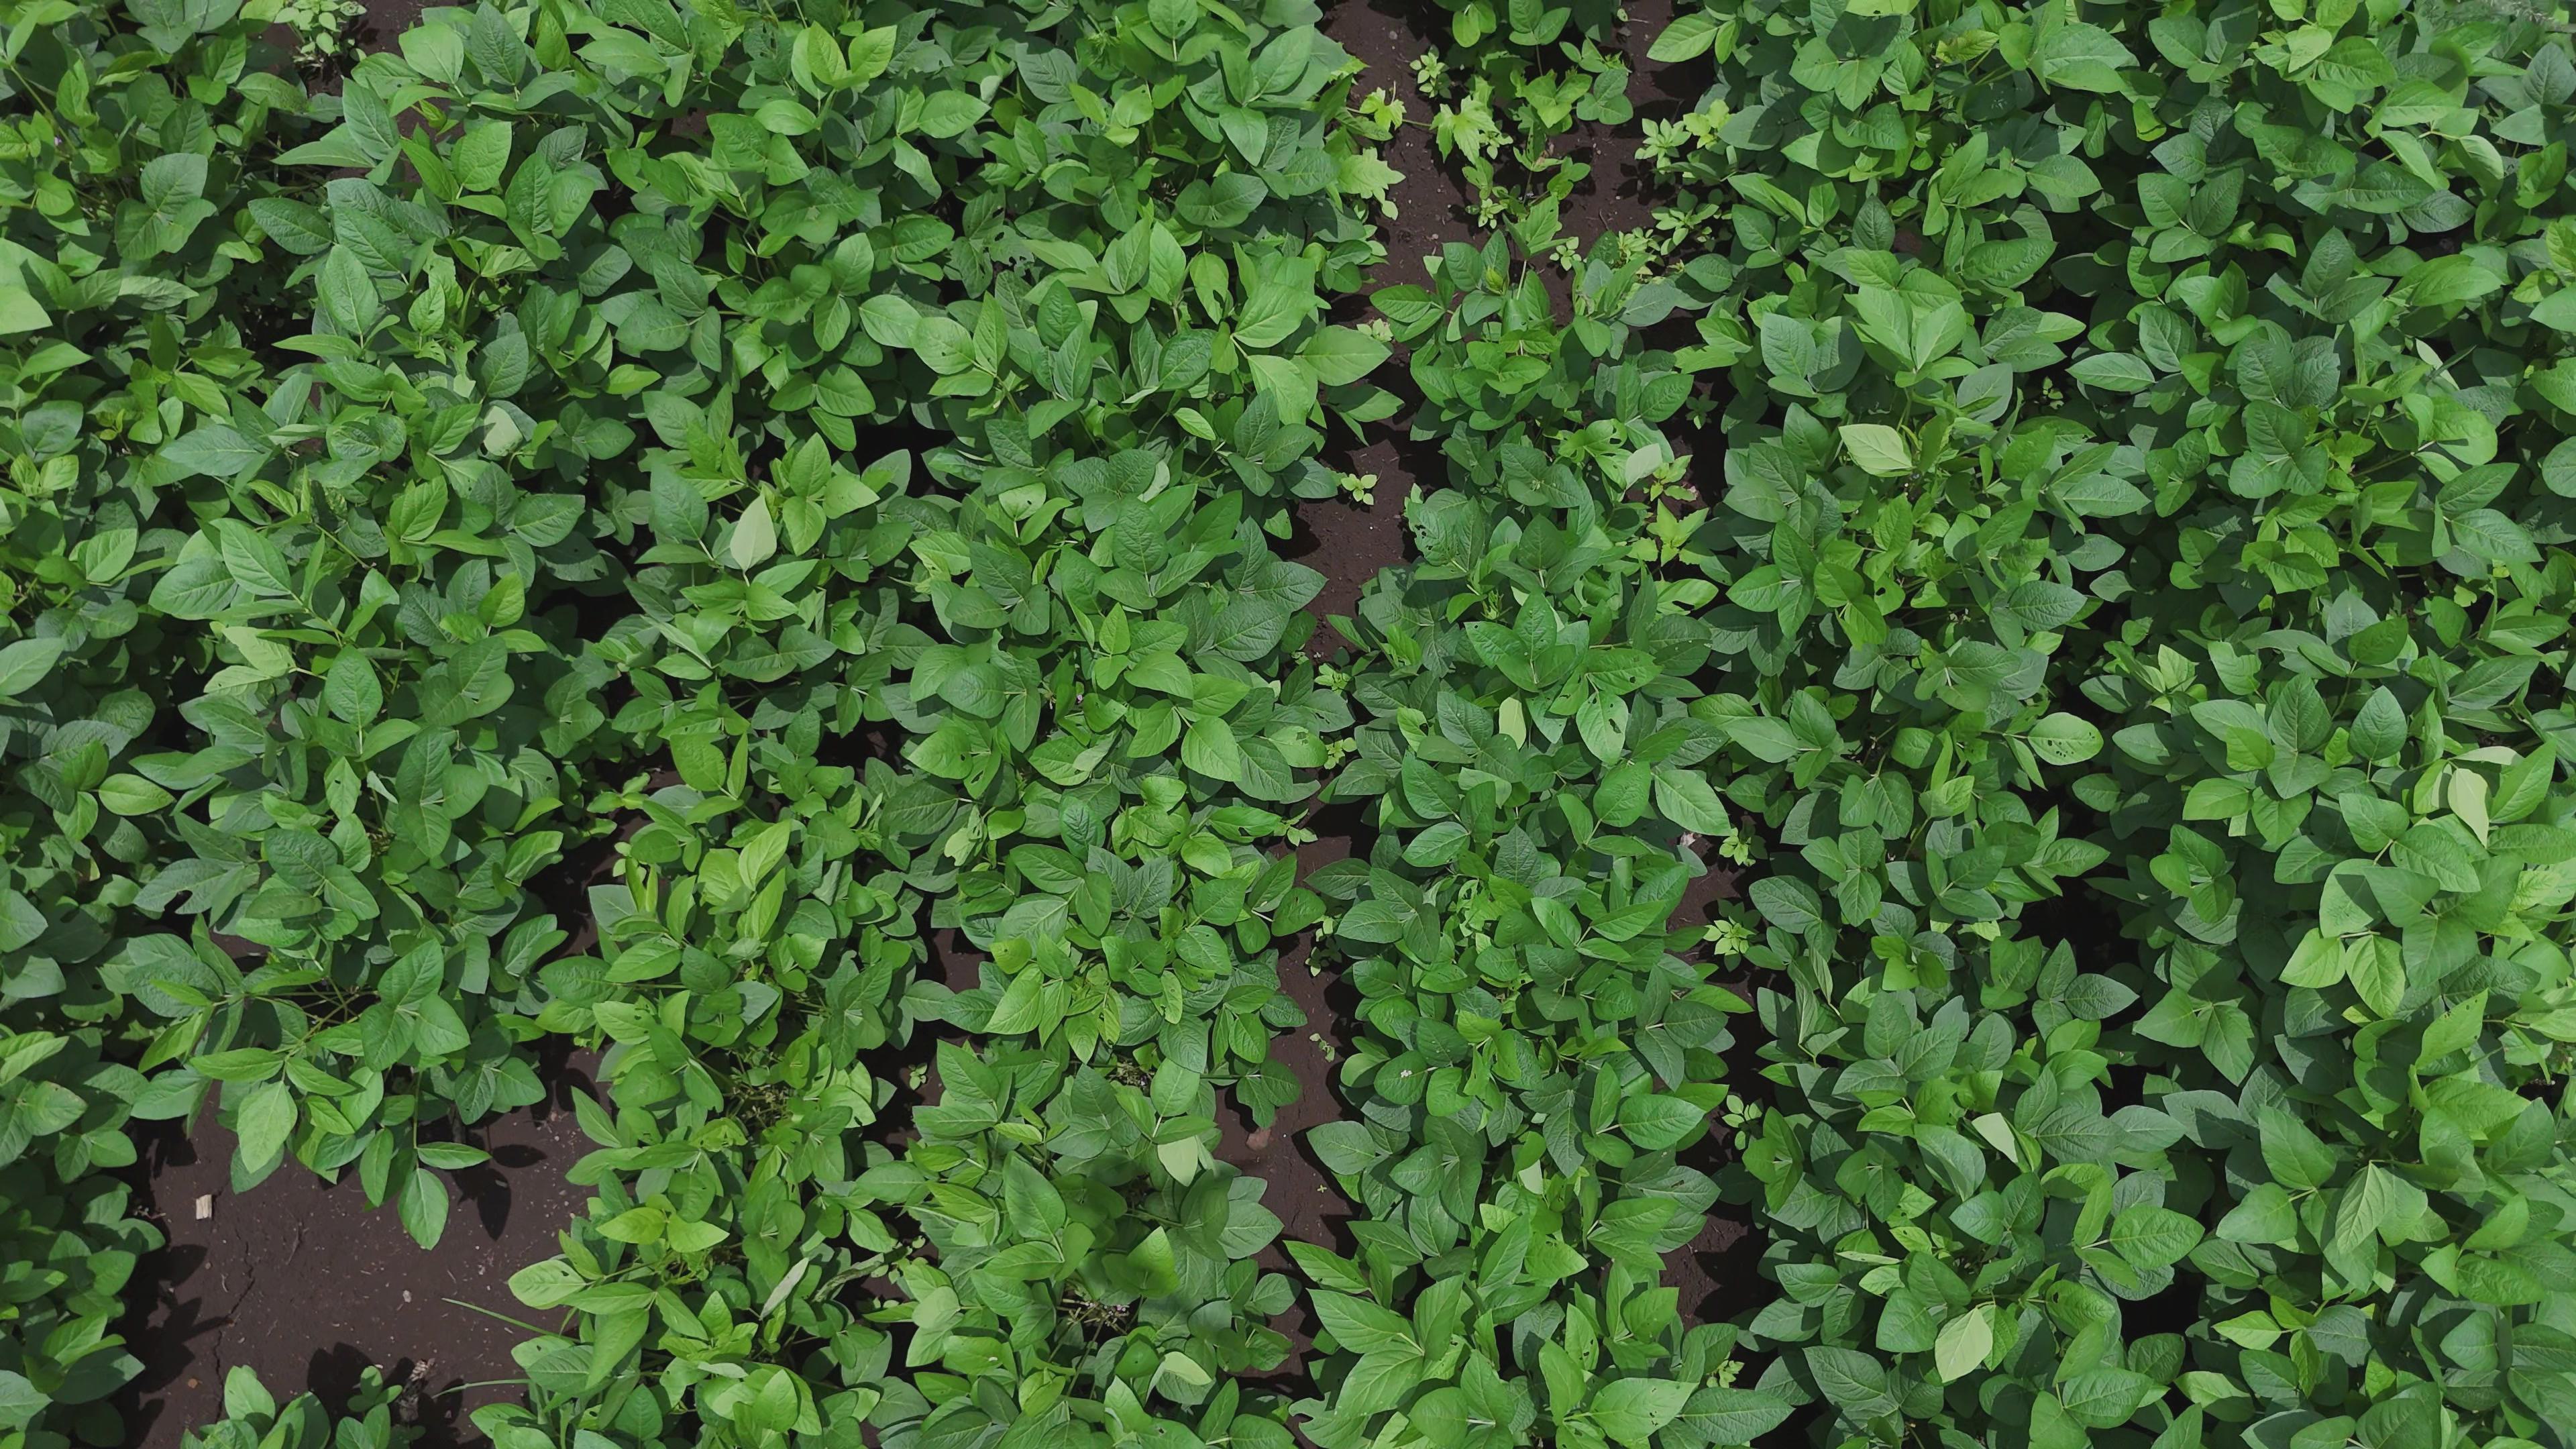
Label: Healthy